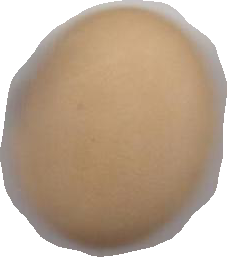
Variety: Anjasmoro